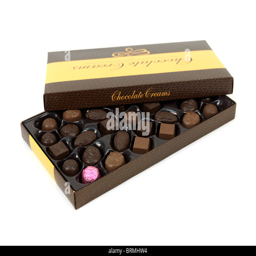
a gift box of chocolates